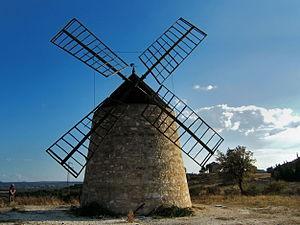
moulin
Nissan-lez-Enserune est une commune française située dans le département de l'Hérault en région Occitanie.